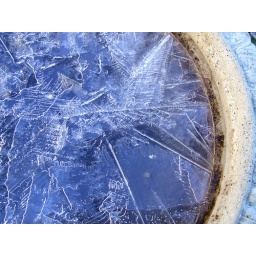
Frozen water in the bird bath. 11 July 2007